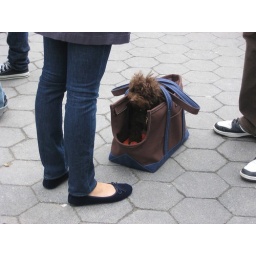
brown dog in brown bag